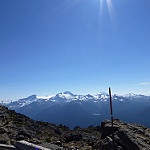
Scene: Outdoor